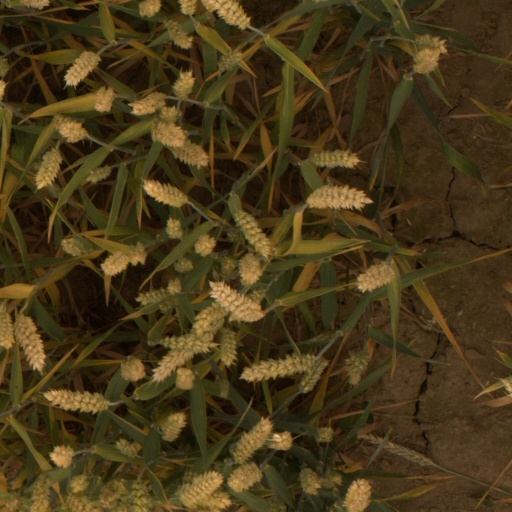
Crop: wheat